Ray tracing (graphics)

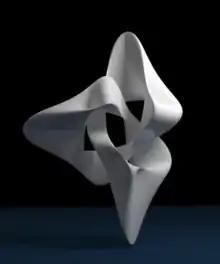
Trefoil knot, created with a parametric equation and ray traced in Python.

As a demonstration of the principles involved in ray tracing, consider how one would find the intersection between a ray and a sphere. This is merely the math behind the line–sphere intersection and the subsequent determination of the colour of the pixel being calculated. There is, of course, far more to the general process of ray tracing, but this demonstrates an example of the algorithms used.